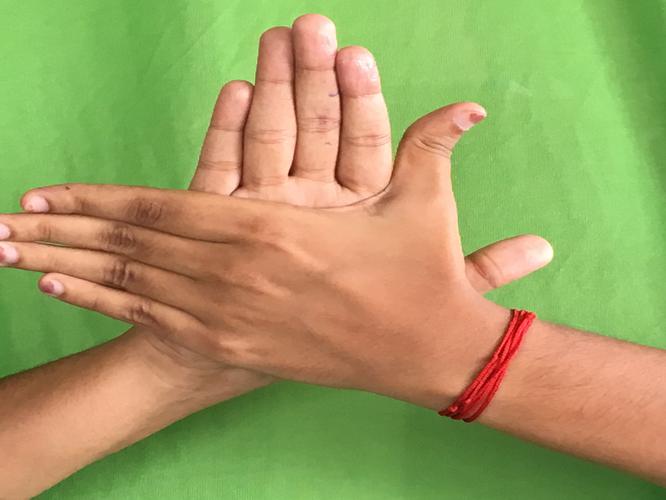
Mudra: Chakra
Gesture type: double_hand